Charles Kohl

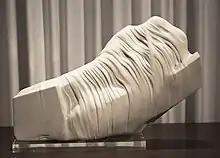
“Formes drapées”, marble (1983)

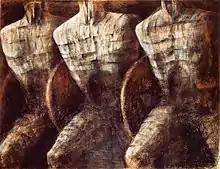
“Guerriers”, mixed technique (1988)

Charles Kohl (16 April 19293 January 2016) was a sculptor, painter and lecturer from Luxembourg.